Sexuality in ancient Rome

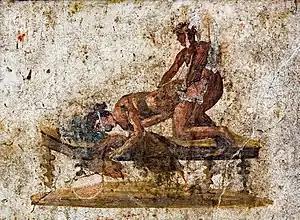
Wall painting from the "lupanar" (brothel) of Pompeii showing the use of a "kline", an angled board for maintaining a position

An early reference to same-sex relations among women as "lesbianism", owing to Sappho of Lesbos, is found in Lucian (2nd century AD): "They say there are women like that in Lesbos, masculine-looking, but they don't want to give it up for men. Instead, they consort with women, just like men."